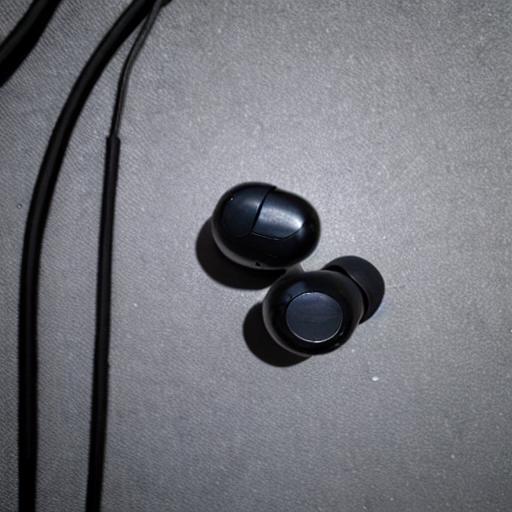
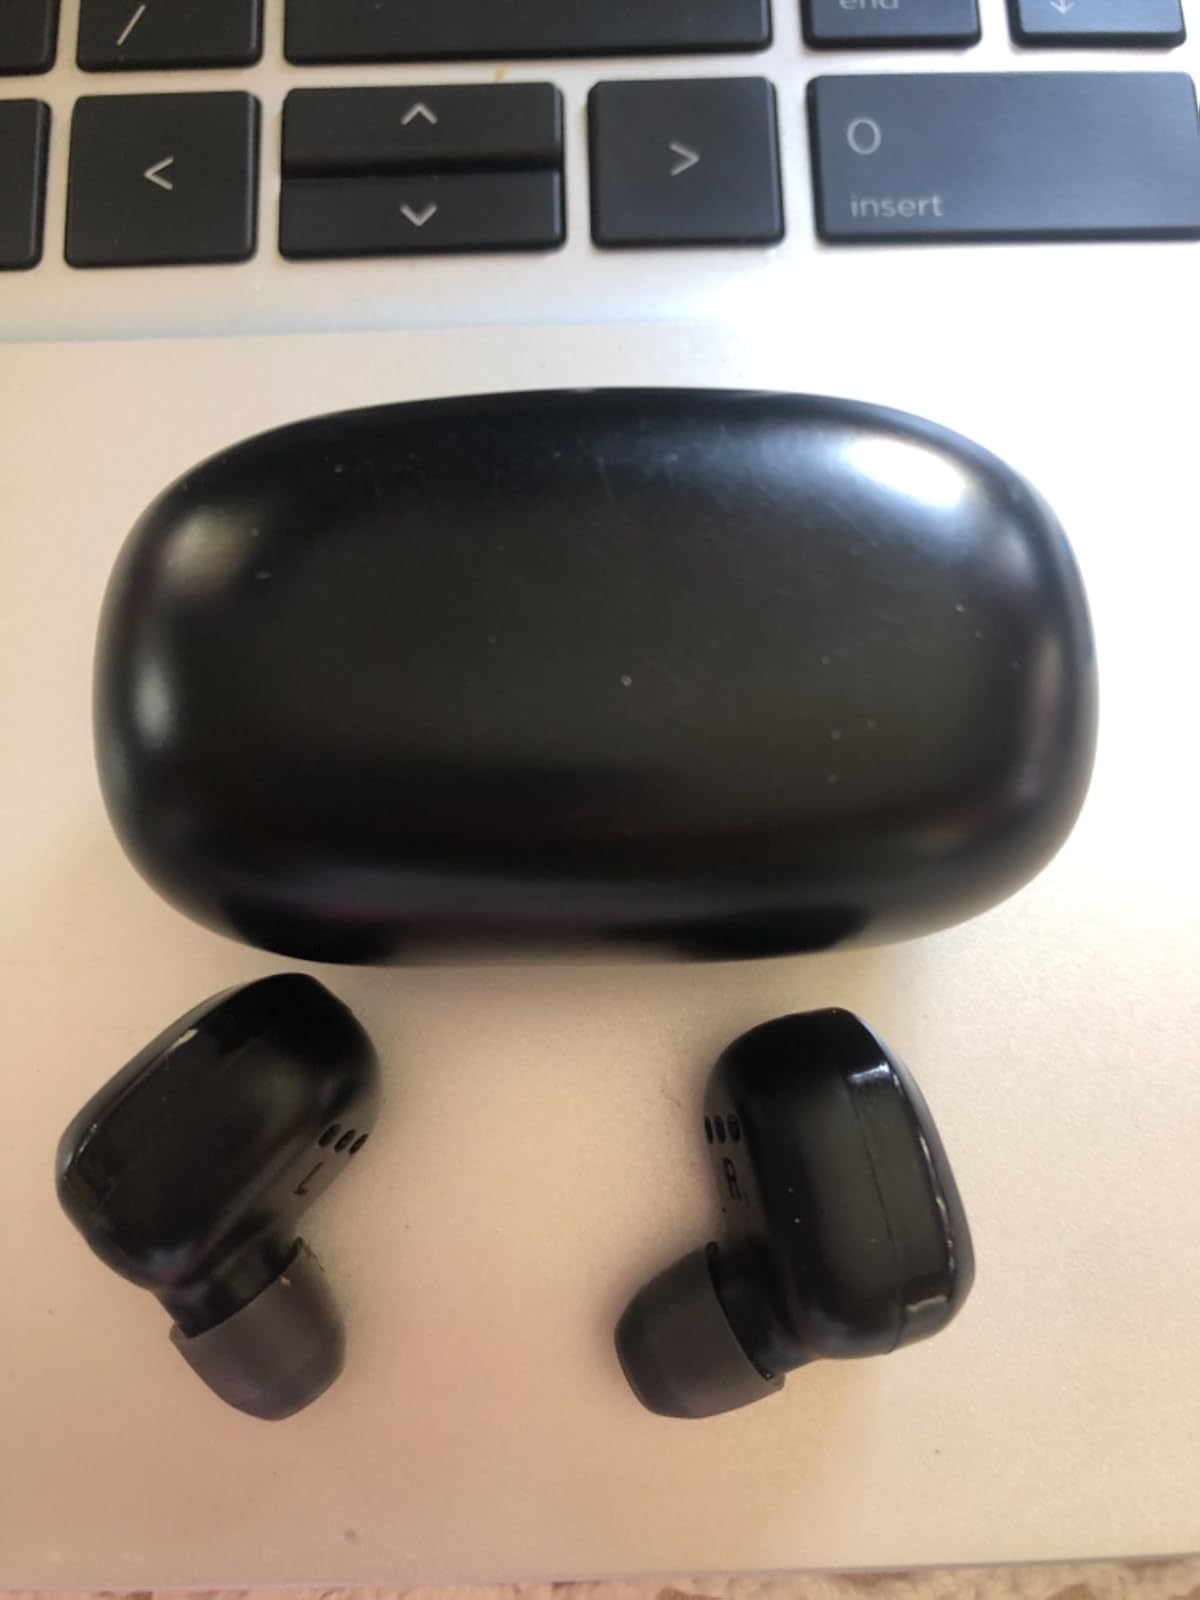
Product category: earbuds
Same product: no